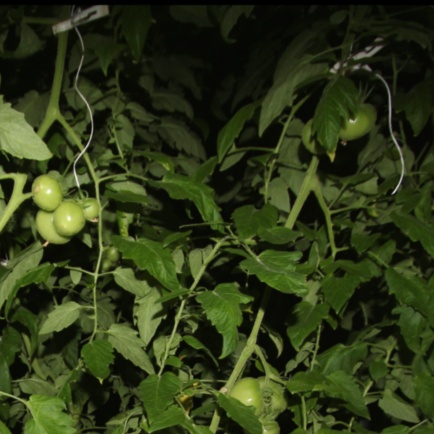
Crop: tomato